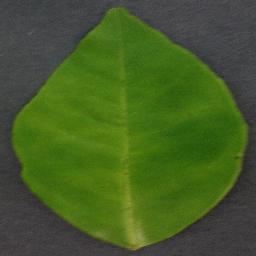
Label: Orange___Haunglongbing_(Citrus_greening)